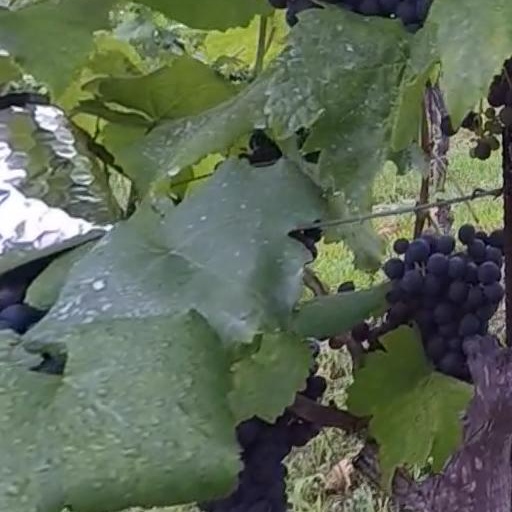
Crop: grape